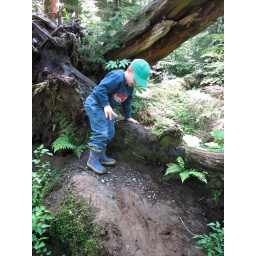
Scrambling in his rock climbing shoes